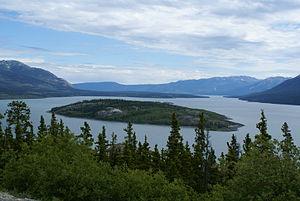
Le lac Tagish est un lac situé au Yukon et au nord de la Colombie-Britannique au Canada. Il fait environ 100 kilomètres de long et 2 kilomètres de large.